Ion Mystery

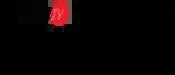
Court TV Mystery's logo from 2019 until the rebranding to Ion Mystery in February 2022.

On September 30, 2019, Escape was rebranded as Court TV Mystery, serving as an extension to the Court TV brand.